Pump Up the Volume (film)

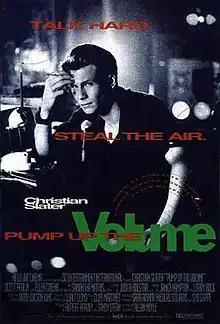
Theatrical release poster

Pump Up the Volume is a 1990 coming-of-age teen drama film written and directed by Allan Moyle. The film stars Christian Slater, Scott Paulin, Ellen Greene, and Samantha Mathis.